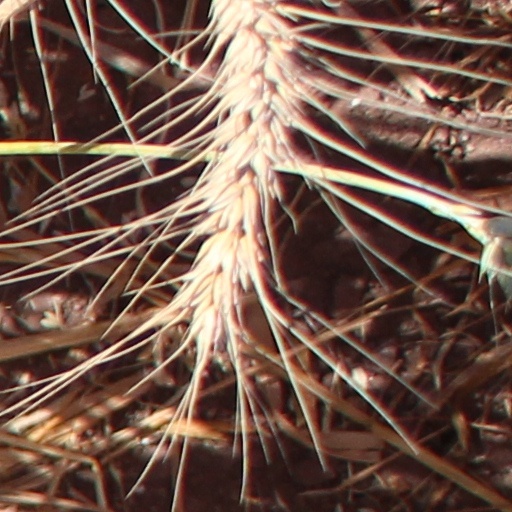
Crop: wheat